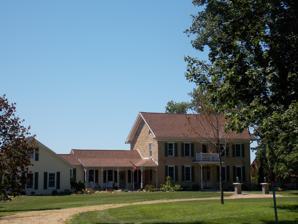
Building: Peter Dierks House
Country: United States of America
Year built: 1865
Historic house in Iowa, United States United States historic place Peter Dierks House U.S. National Register of Historic Places Show map of Iowa Show map of the United States Location Iowa Highway 136 , 5 miles (8.0 km) west of Clinton, Iowa Coordinates 41°53′59.24″N 90°16′22.16″W / 41.8997889°N 90.2728222°W / 41.8997889; -90.2728222 Area 5 acres (2.0 ha) Built 1865 Built by Peter Dierks, Sr. NRHP reference No. 98001543 Added to NRHP December 30, 1998 The Peter Dierks House , also known as the Preston Creveling House , is an historic residence located in rural Clinton County, Iowa , United States .  It was listed on the National Register of Historic Places in 1998. History Peter Dierks, Sr. immigrated from Schleswig-Holstein (Germany) to the United States in 1848.  He made the ocean voyage with other members of his family and landed in New York City .  He went to stay with his brother John in Lyons, Iowa, now the north side of the city of Clinton .  He rented a farm until he could afford to buy 800 acres (320 ha) of his own land. He lived in a frame dwelling until he built this house in 1865 where he raised his family.  He was engaged in general farming until he cleared more land and started a livestock operation.  Dierks' became prosperous as he sold off some of his property to other settlers.  He died in 1897 and his son, Peter Dierks, Jr., took over the farm and raised his ten children in the house.  He added the wood-frame kitchen, with a Queen Anne style porch and pantry wing in 1899.  Peter Jr. lost the house during the Great Depression in 1931 to Preston Creveling and his family. A bathroom was added into the house only in 1970. The Creveling family owned the house for almost 60 years when they sold it to Leif and Barbara Solheim in 1990.  They sold it to Arlene Rose Considine in March 1996. Architecture The Dierks-Creveling House is a two-story dwelling of native yellow limestone that was built on a 21-inch (53 cm) stone foundation. The main house measures 27 by 36 feet (8.2 by 11.0 m).  The stone walls taper to 18 inches (46 cm) on the second floor.  The frame kitchen measures 17 by 26 feet (5.2 by 7.9 m), and the room off the kitchen is 17 by 21 feet (5.2 by 6.4 m).  The entrance porch on the addition features five turned posts and two one/half posts as its supports.  Between the posts are Queen Anne-style turnings located under the roof line.  A two-story porch with square columns, corbels and turned spindles extended the length of the main house.  Its possible it was added at the same time as the porch on the addition as the turnings appear to be similar. However, the exact date of its construction is unknown and it has subsequently been removed. References